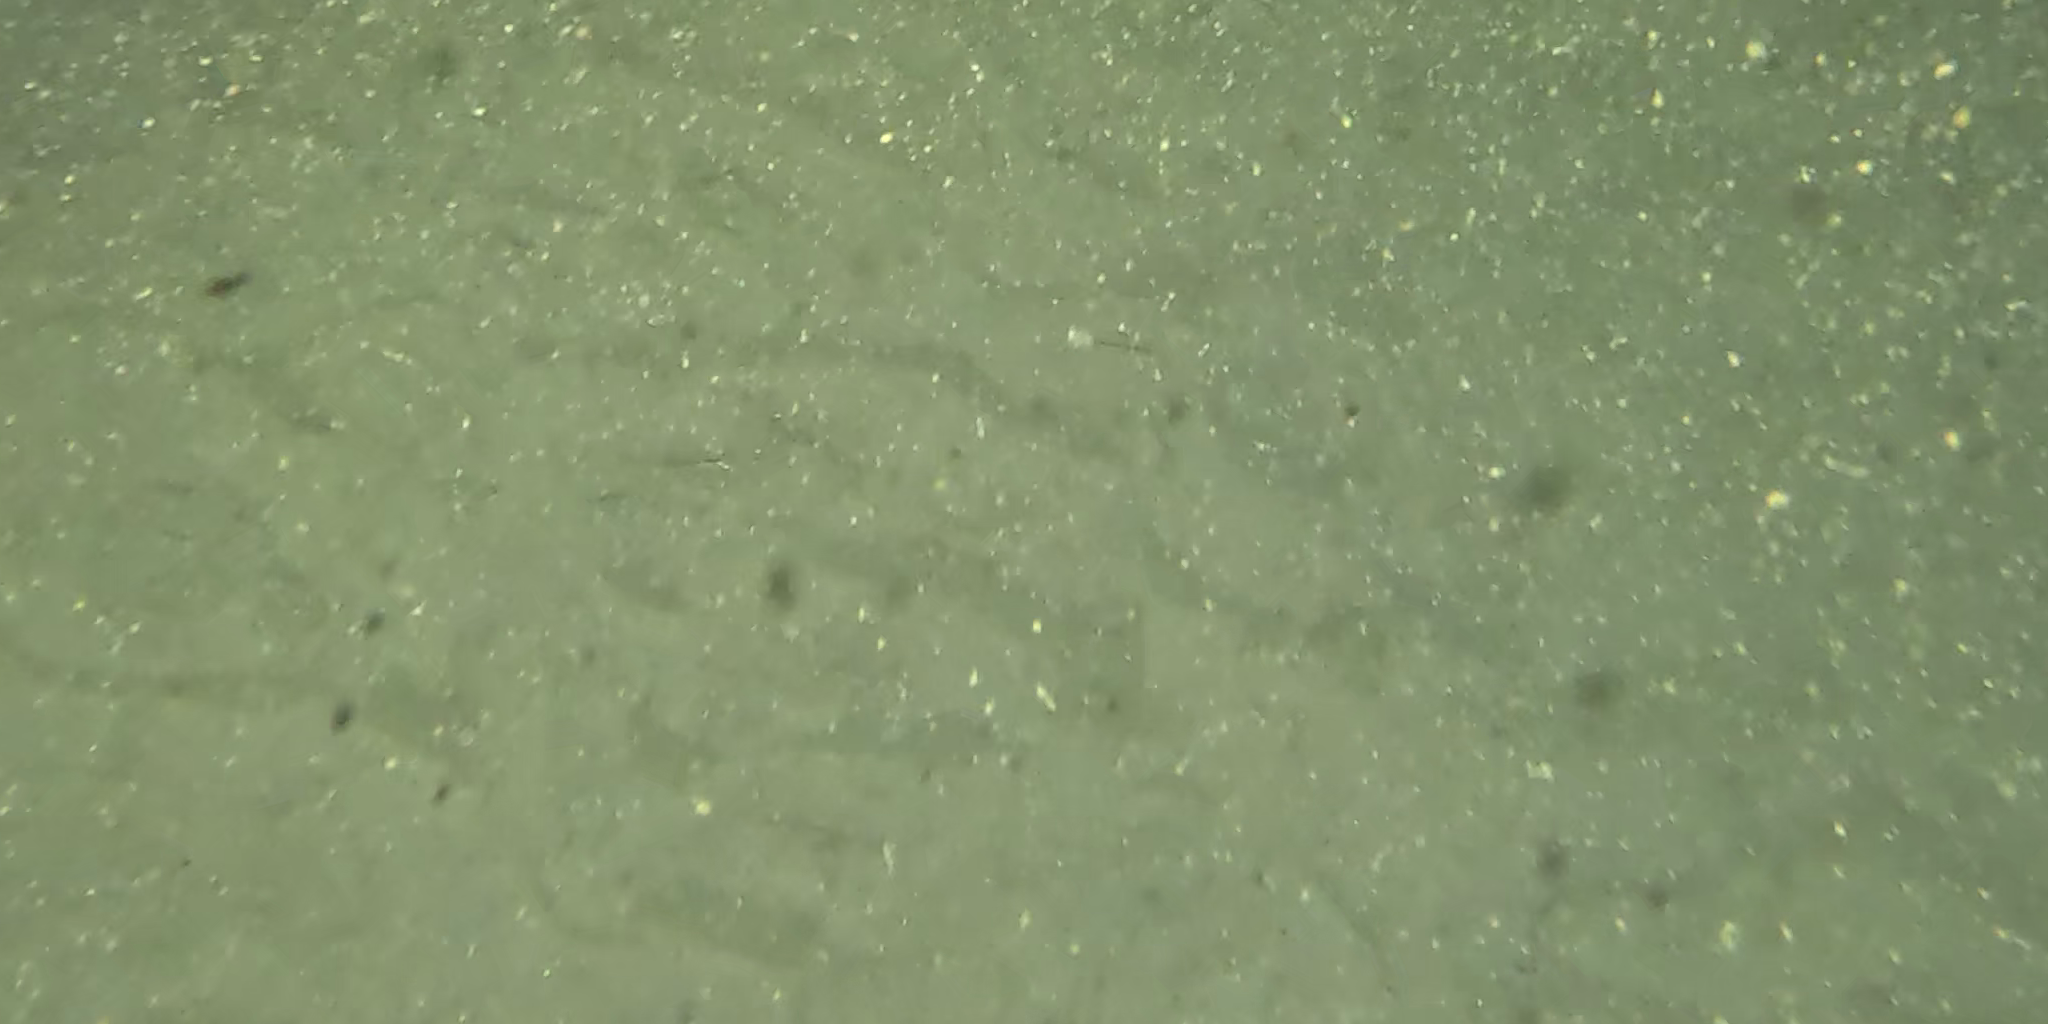
Seabed habitat: sand